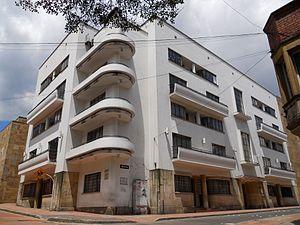
Cet article liste les monuments nationaux de Bogota, en Colombie. Au 25 septembre 2013,157 monuments nationaux y étaient recensés.